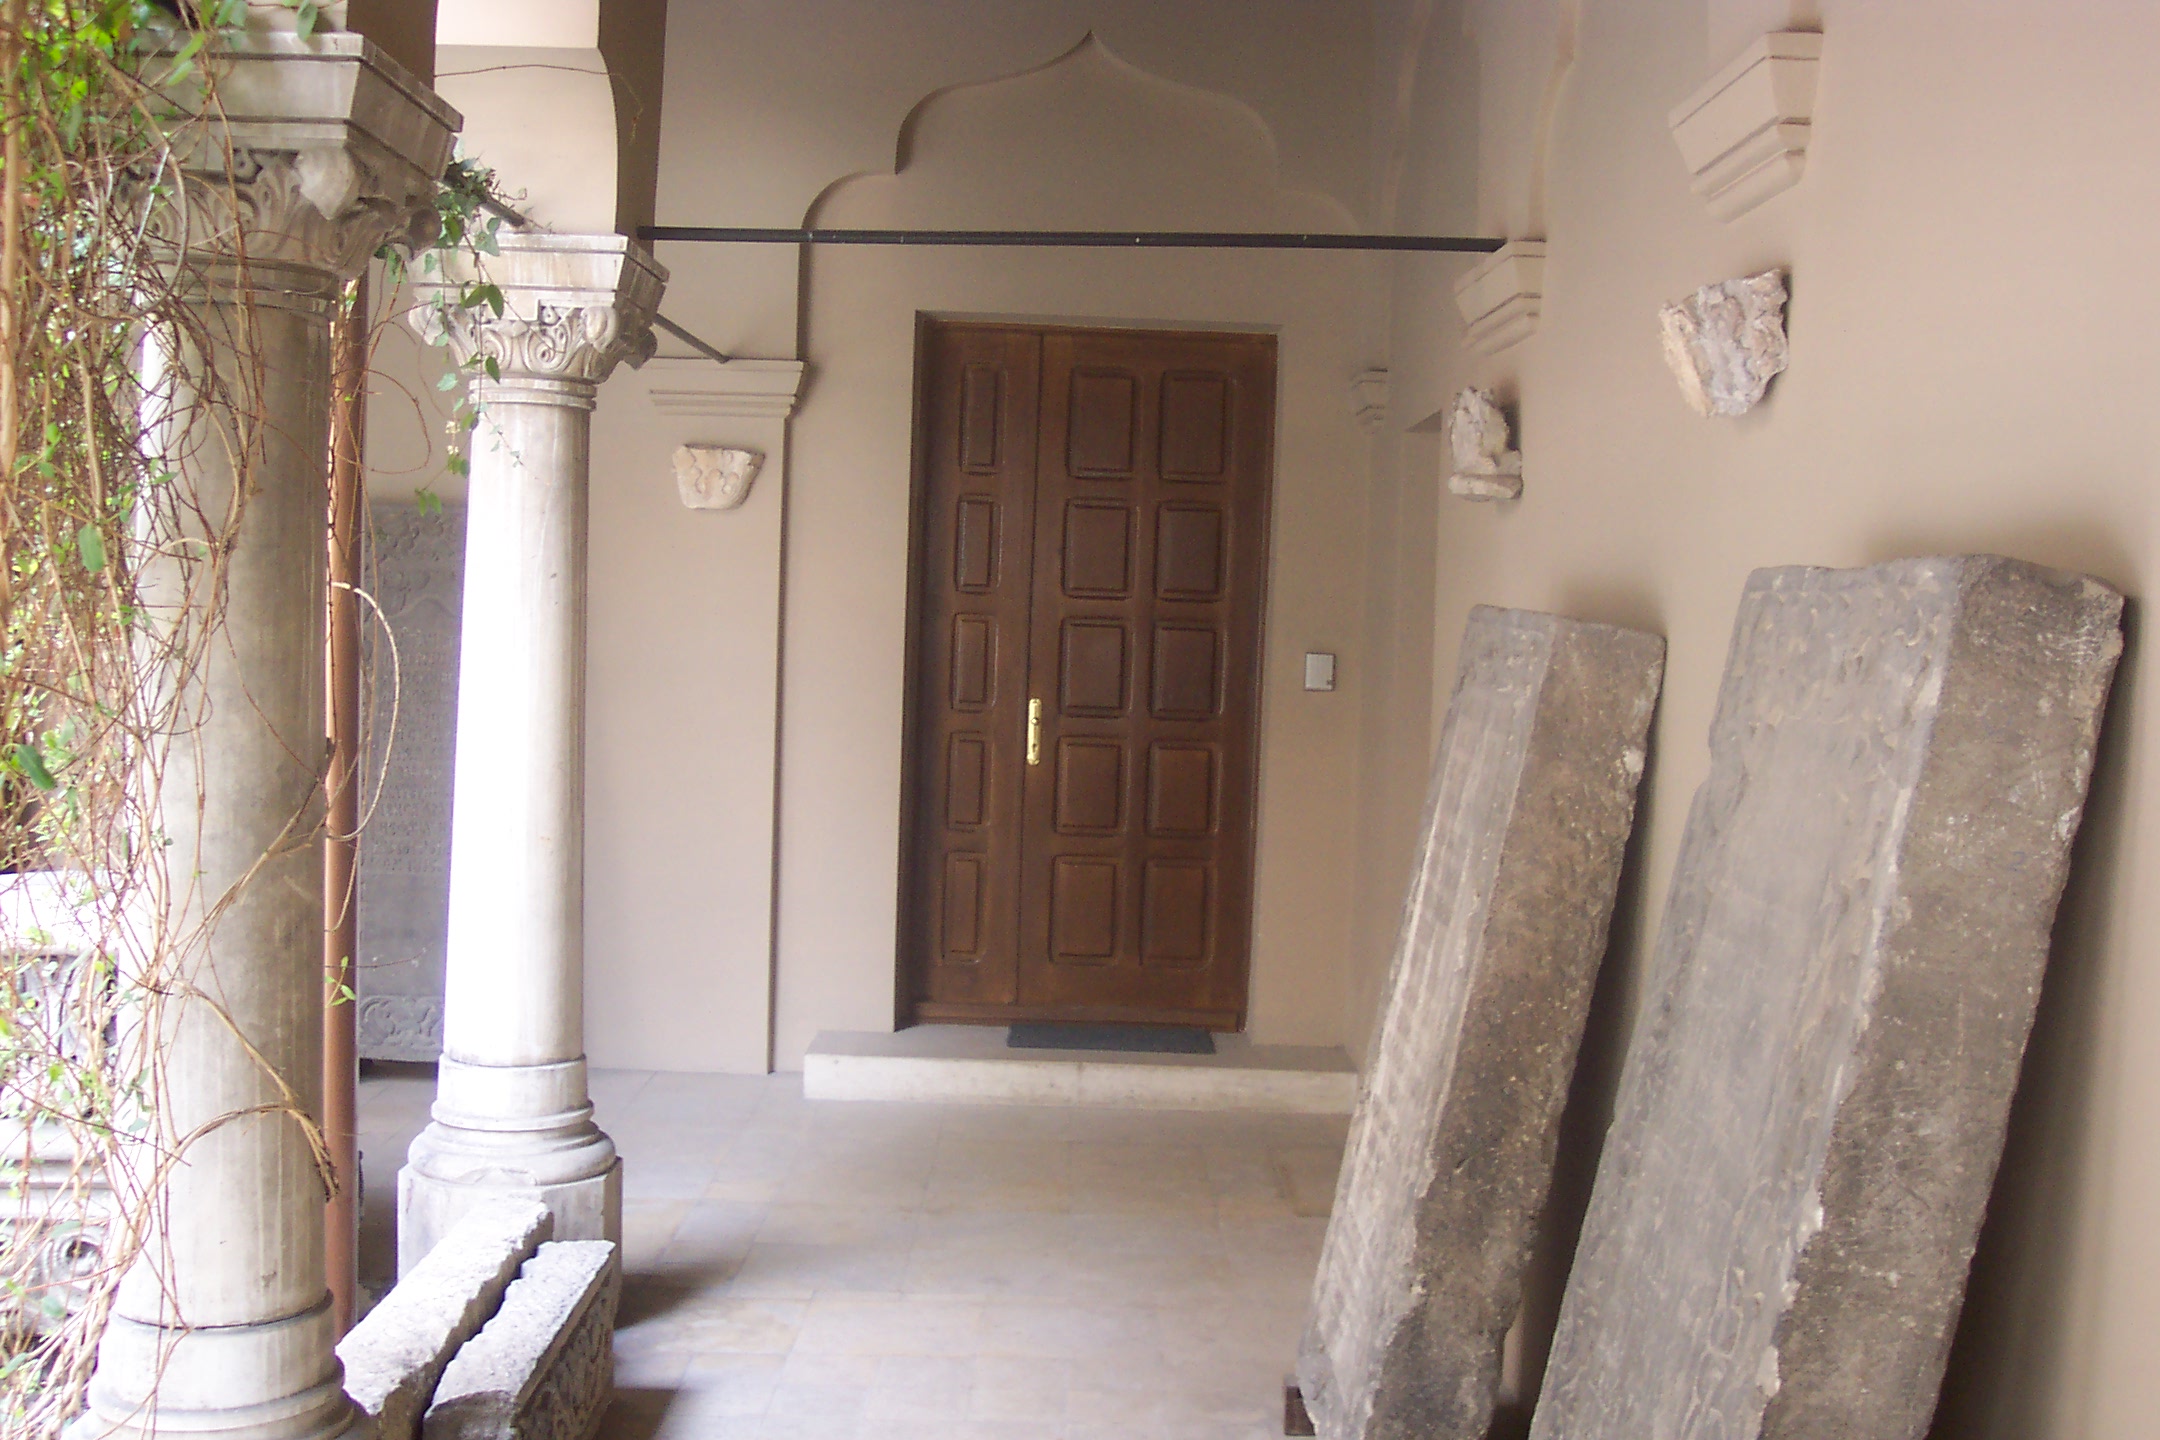
architecture, wood, photography, mansion, house, floor, building, home, wall, photo, europe, column, hall, cottage, religion, property, church, room, christian, door, apartment, interior design, photos, religious, free, cool image, de, monastery, churches, fotografie, christianity, romana, orthodox, eastern, estate, romania, bucharest, convent, bor, biserica, arhitectura, orthodoxy, romanian, ortodoxa, ortodox, manastire, ortodoxia, ortodoxie, cretinism, cretin, ecclesiastical, bisericeasc, cladire, edificiu, bucuresti, stavro, stavropoleos, flooring